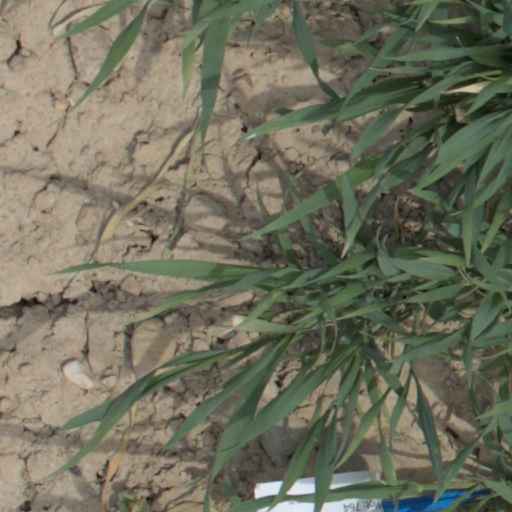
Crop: wheat